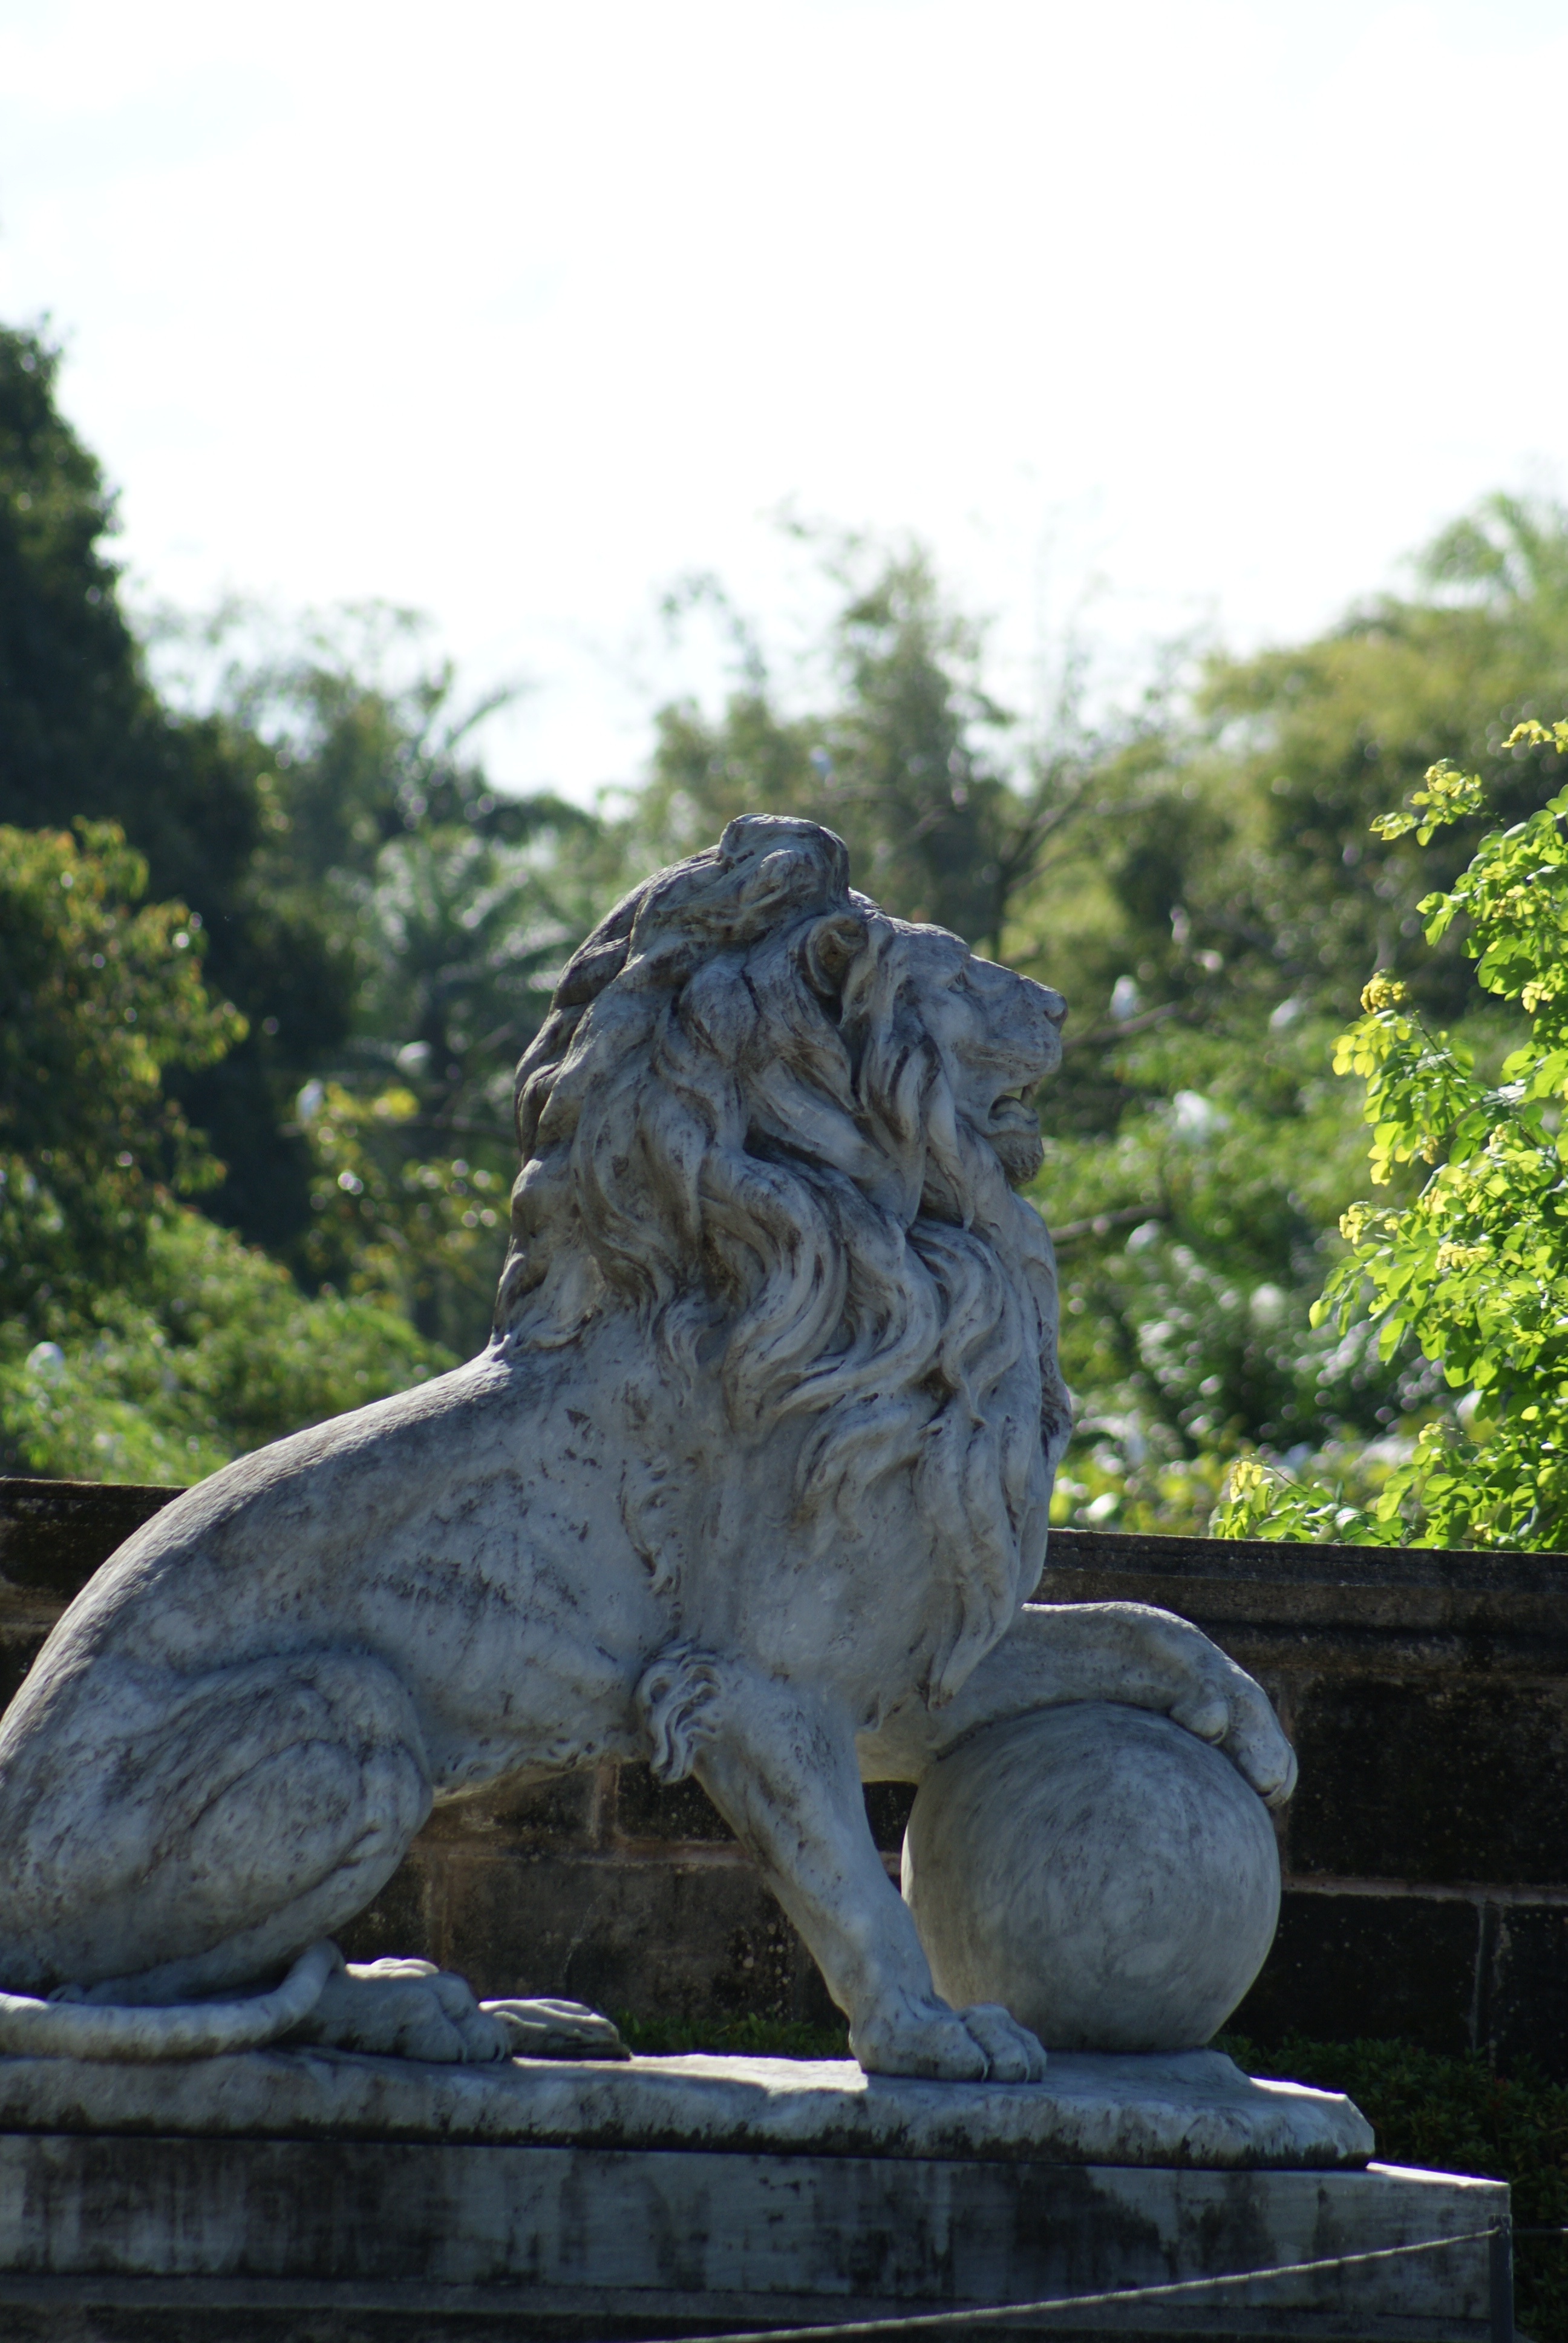
monument, statue, gargoyle, sculpture, art, carving, water feature